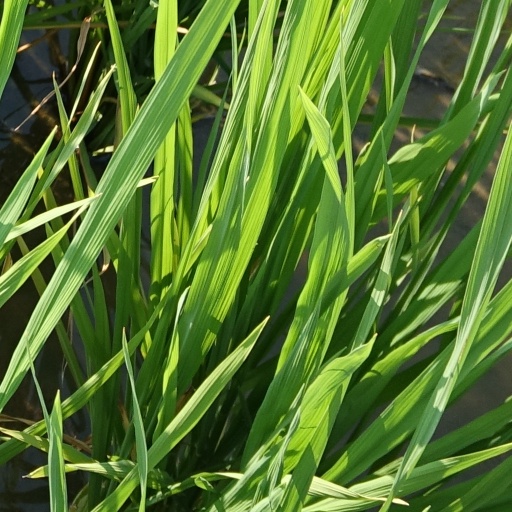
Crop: rice